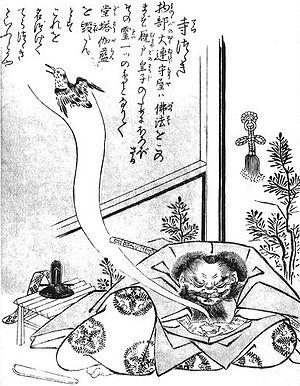
Konjaku gazu zoku hyakki est le deuxième livre de l'artiste japonais Toriyama Sekien de la célèbre série Gazu Hyakki Yagyō publiée ca. 1779. Ces albums sont des bestiaires surnaturels, collections de fantômes, d'esprits, d'apparitions et de monstres, dont beaucoup proviennent de la littérature, du folklore et d'autres arts japonais. Ces œuvres ont exercé une profonde influence sur l'imagerie yōkai ultérieure au Japon.